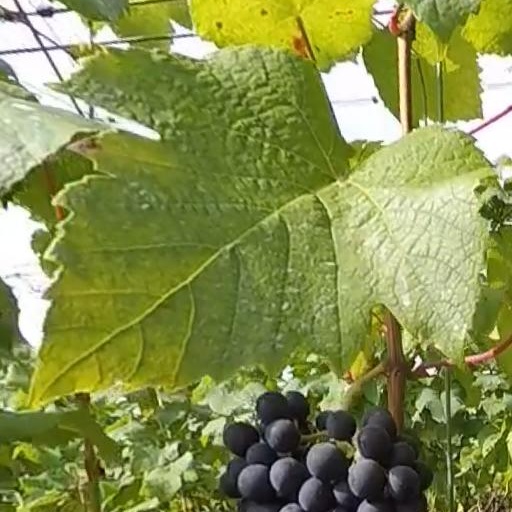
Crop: grape